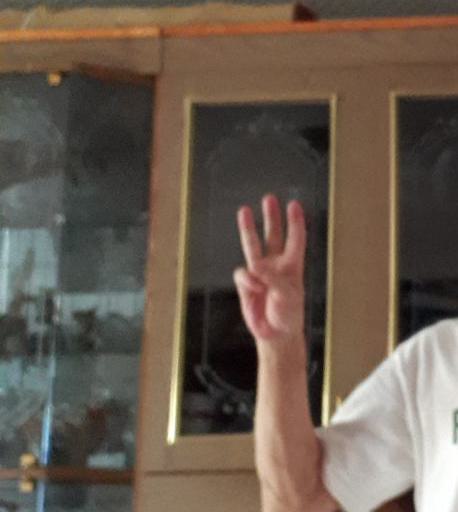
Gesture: three